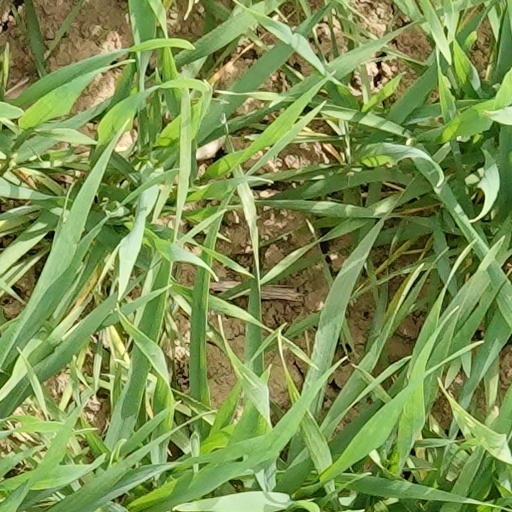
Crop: wheat